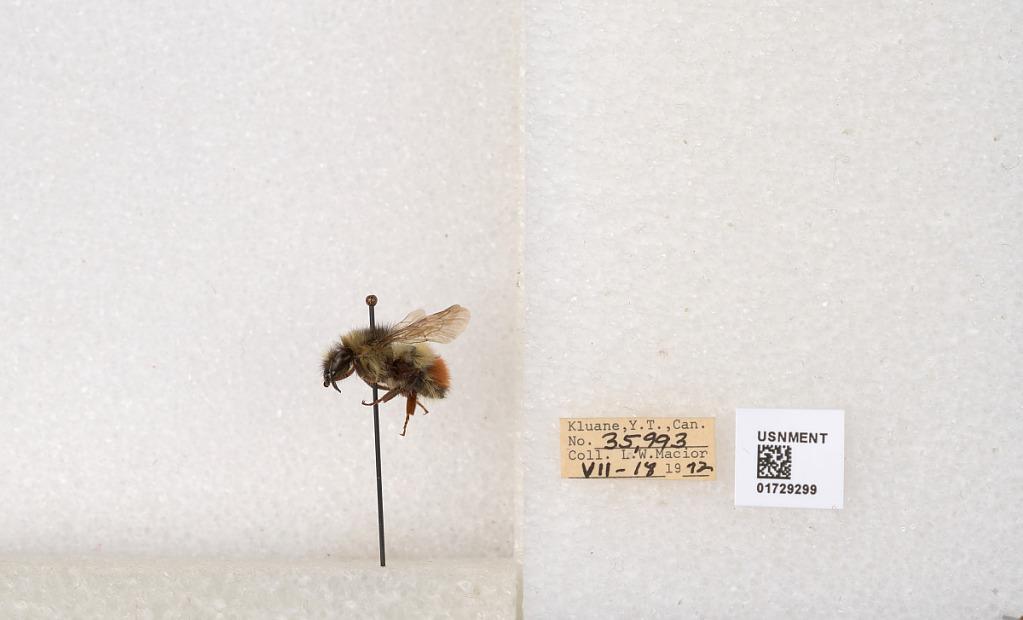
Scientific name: Bombus flavifrons Cresson
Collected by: L. Macior
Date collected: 1972-7-18
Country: Canada
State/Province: Yukon Territory
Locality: Kluane National Park and Reserve
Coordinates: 60.7493, -139.504